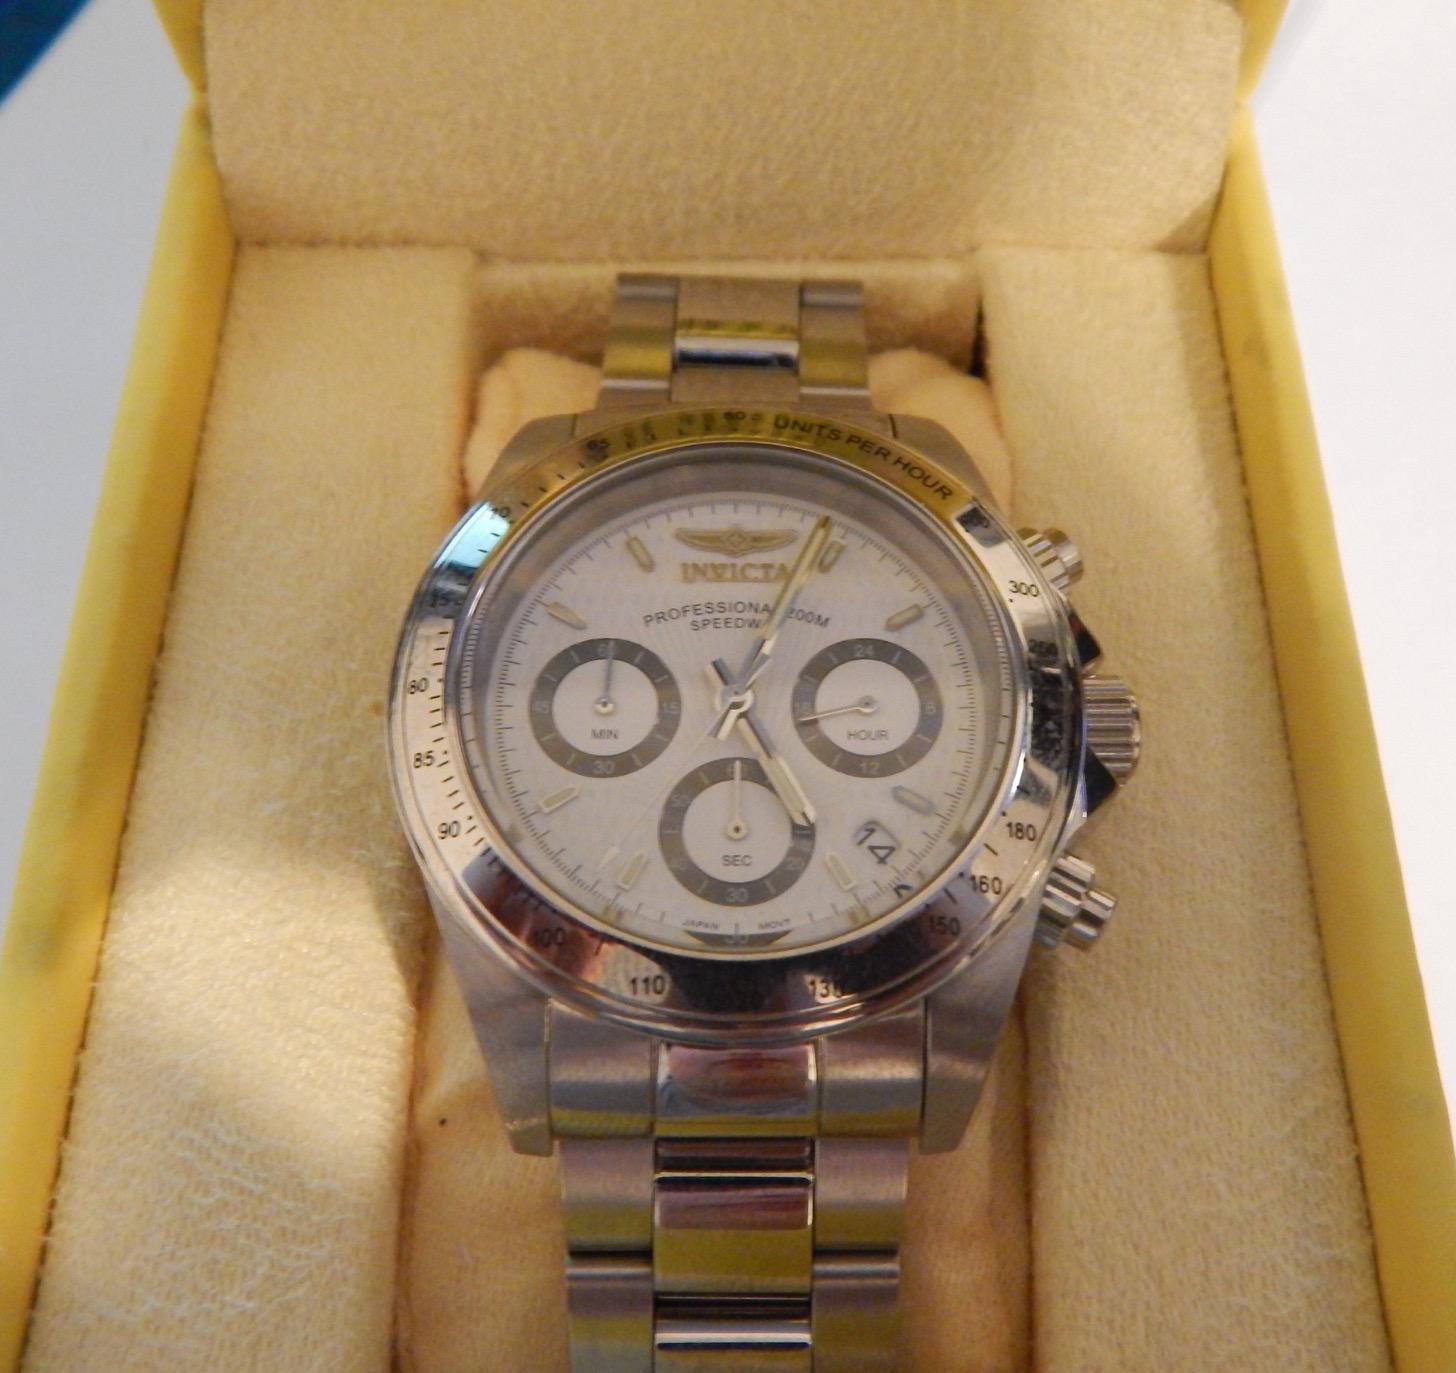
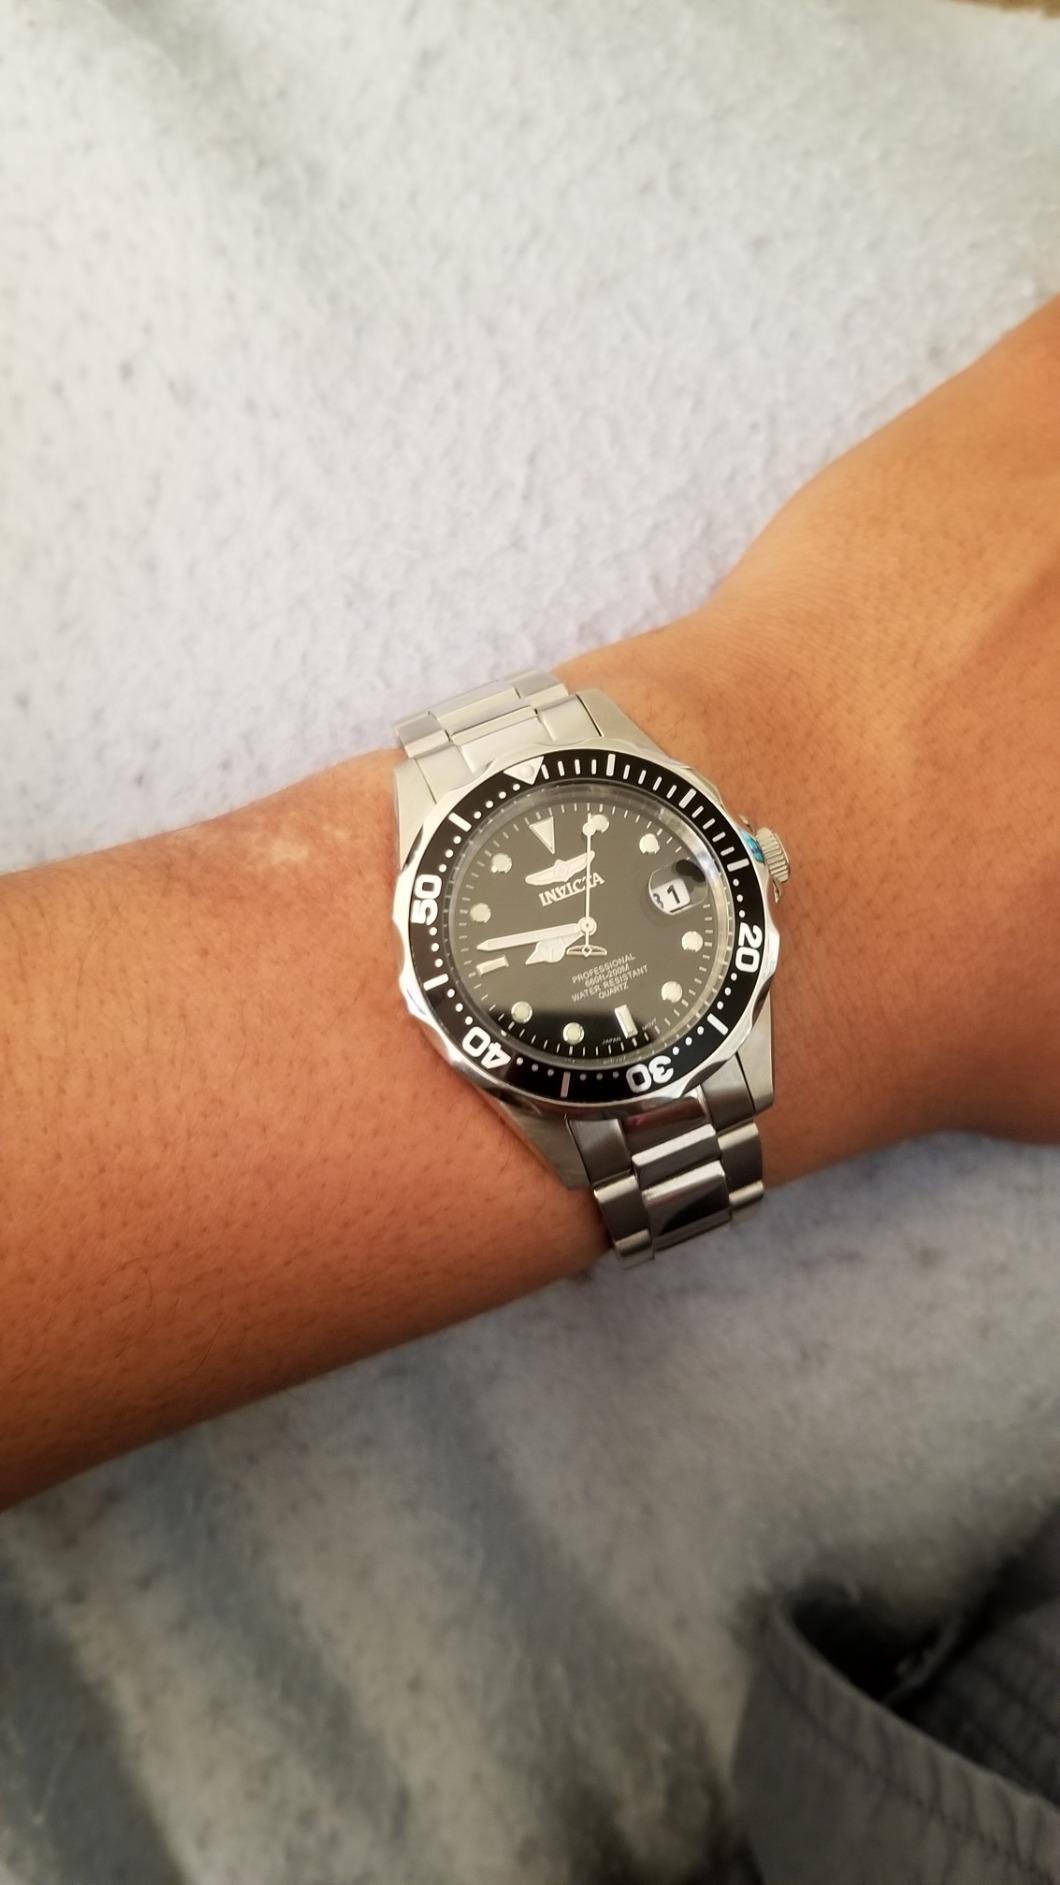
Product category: accessories_watch
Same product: no